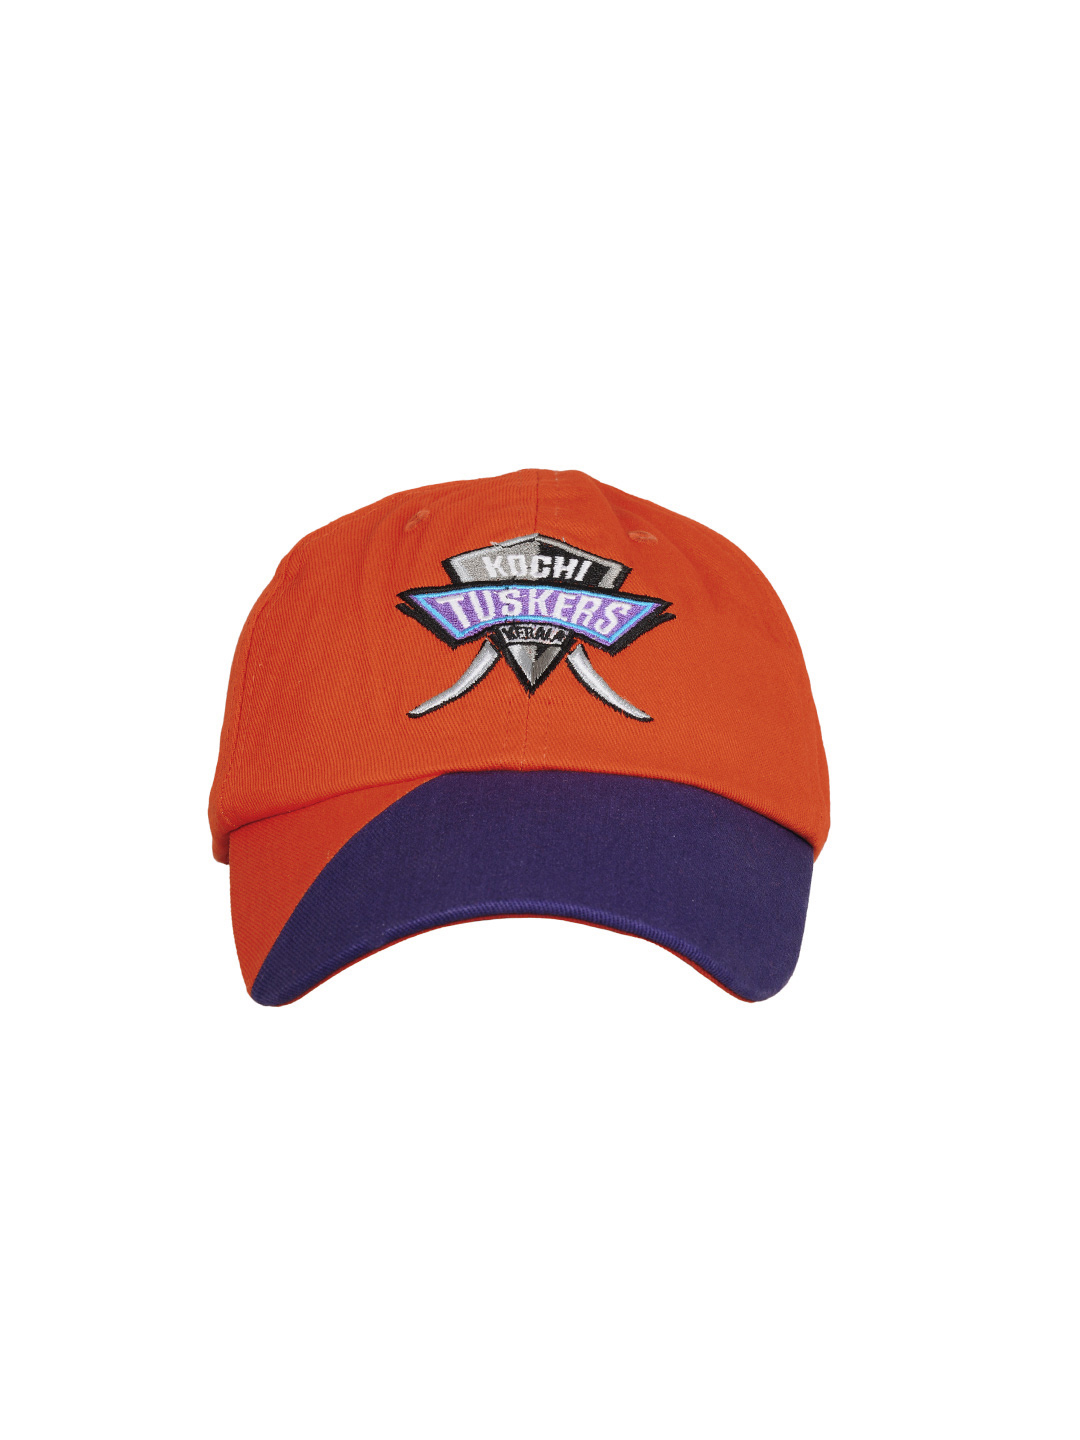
Lotto Unisex Kochi Tuskers Orange Cap
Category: Accessories / Headwear / Caps
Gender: Unisex
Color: Orange
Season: Fall 2010
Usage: Casual